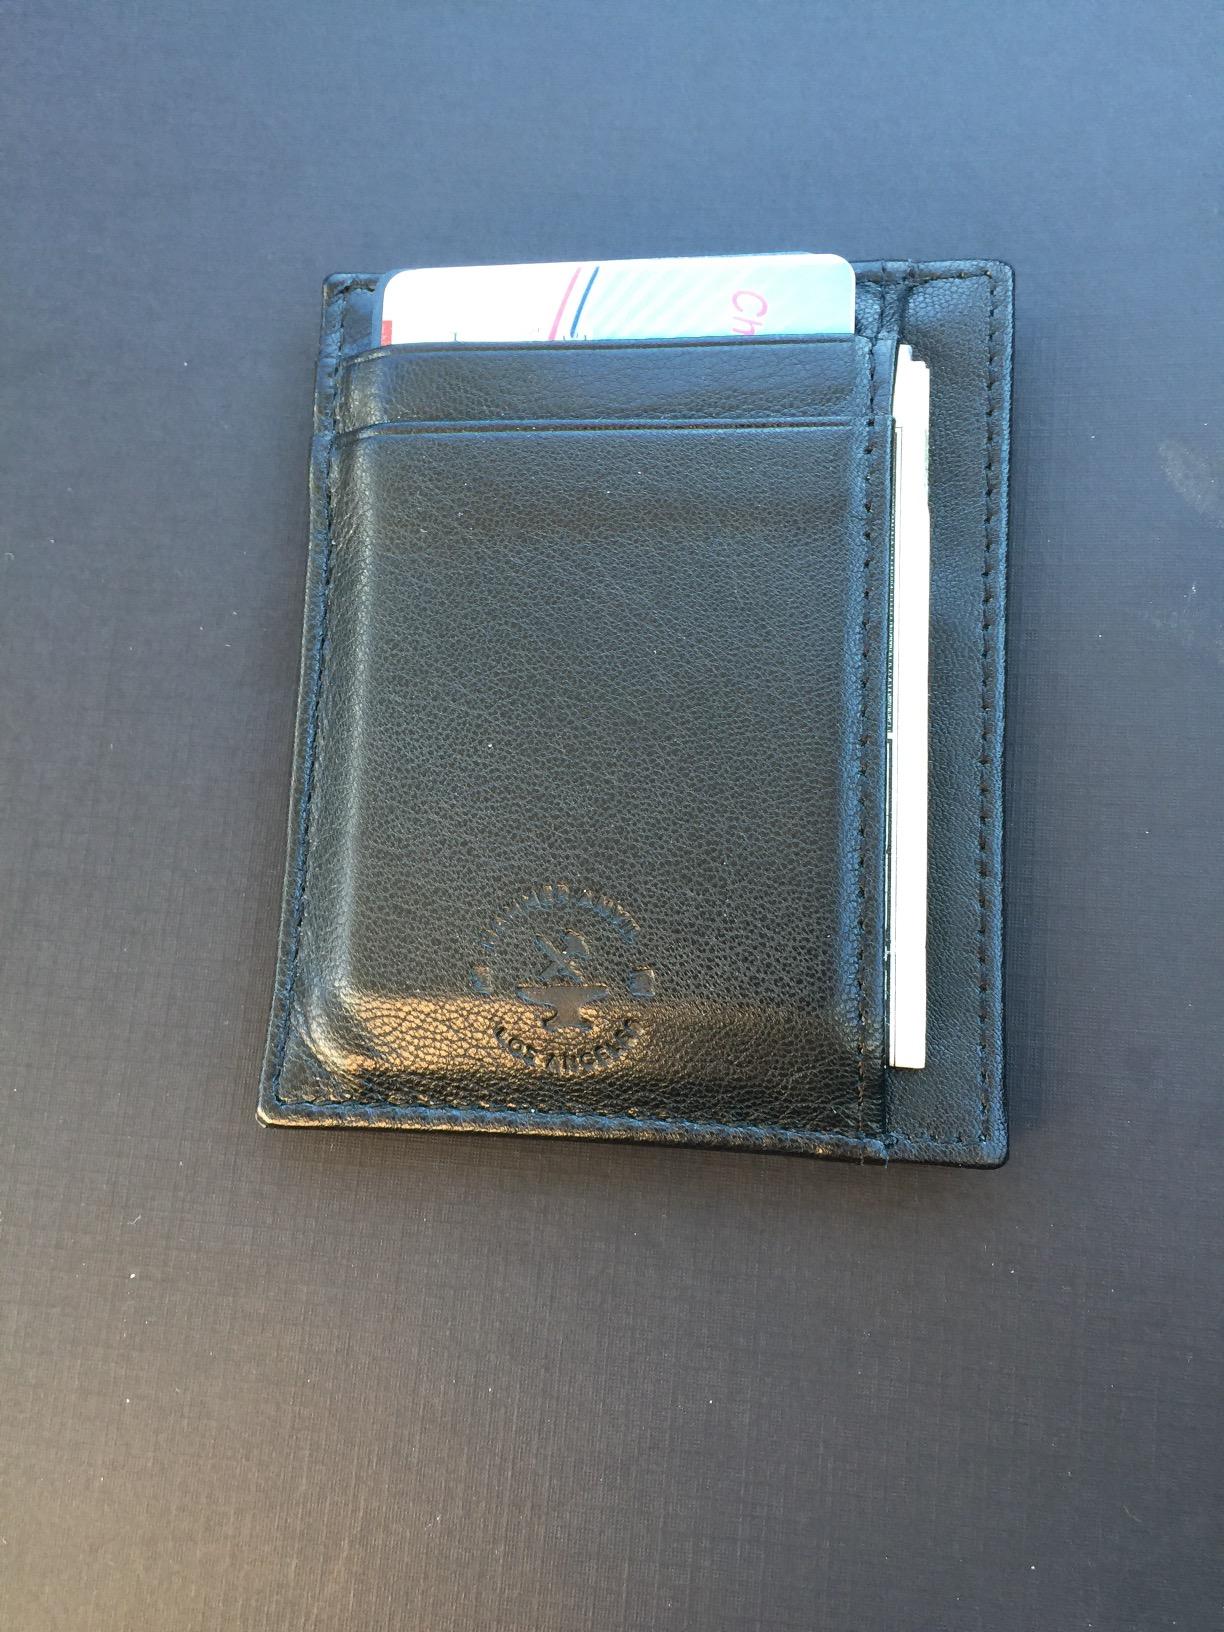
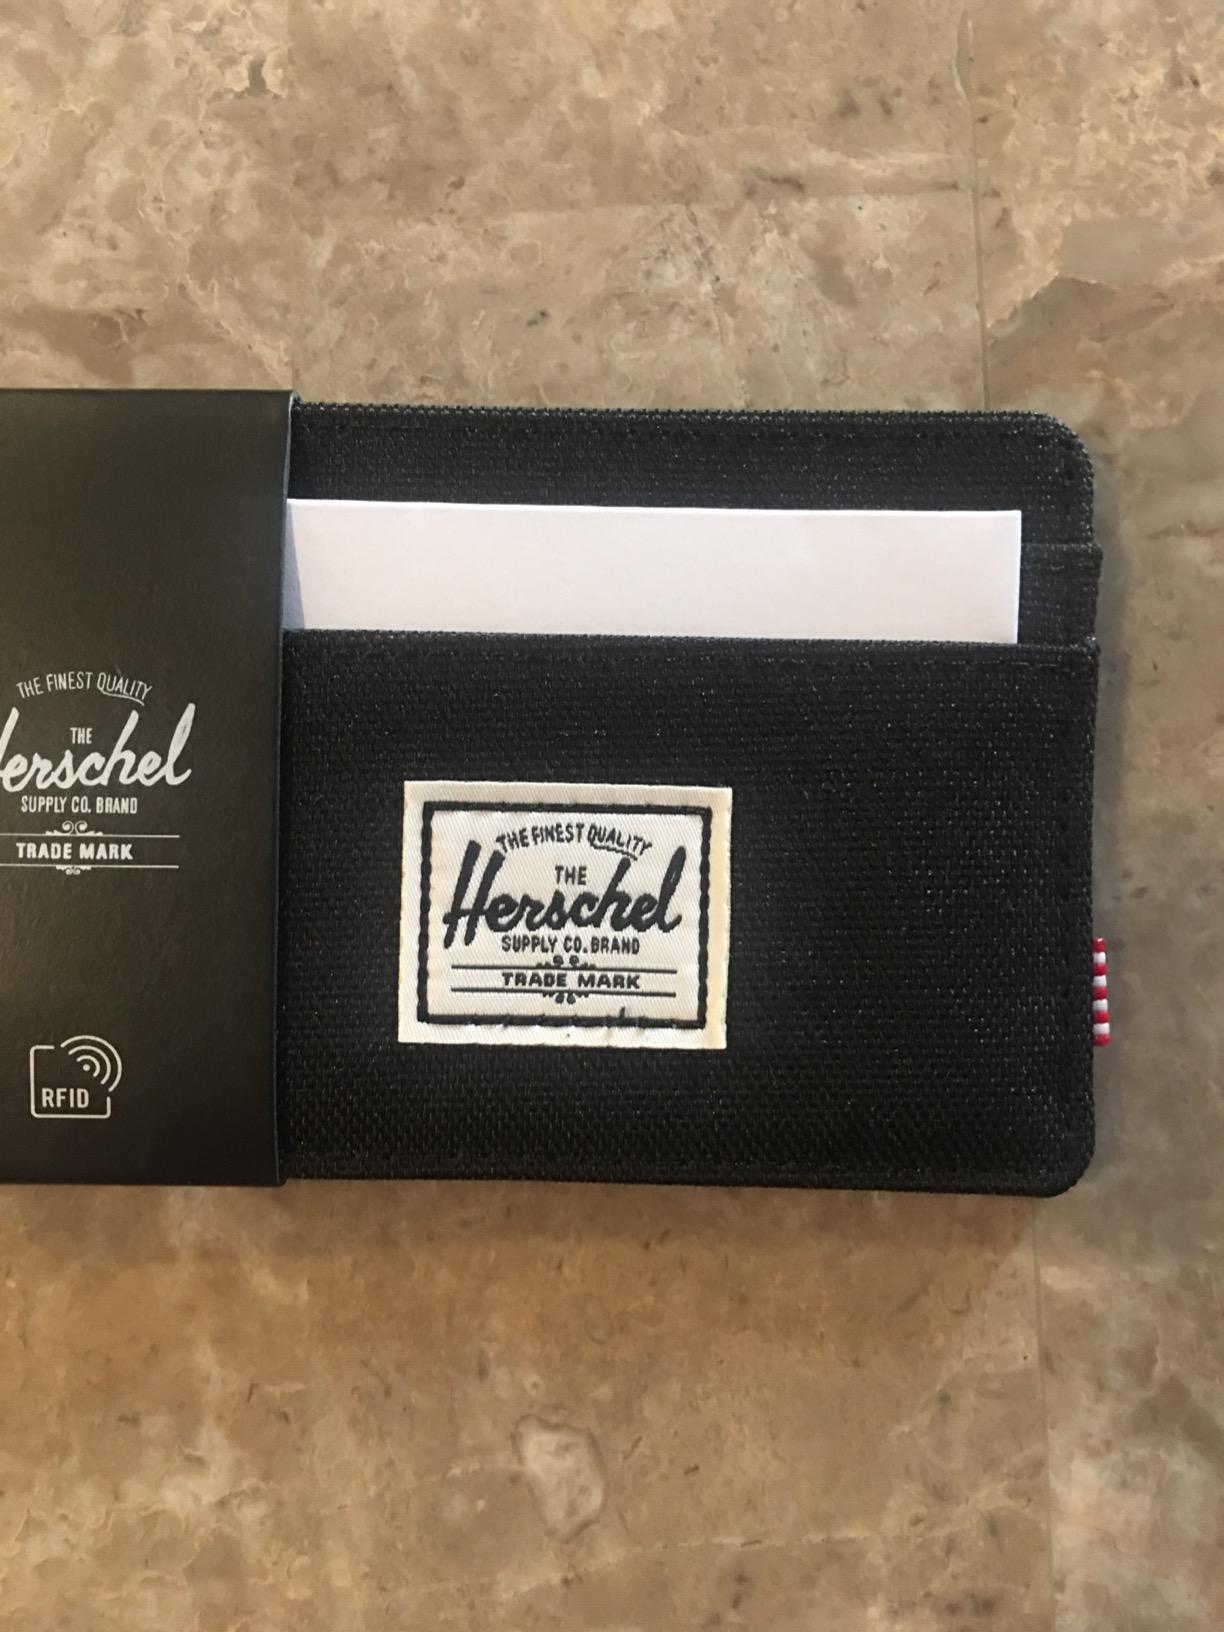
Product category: accessories_wallet
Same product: no